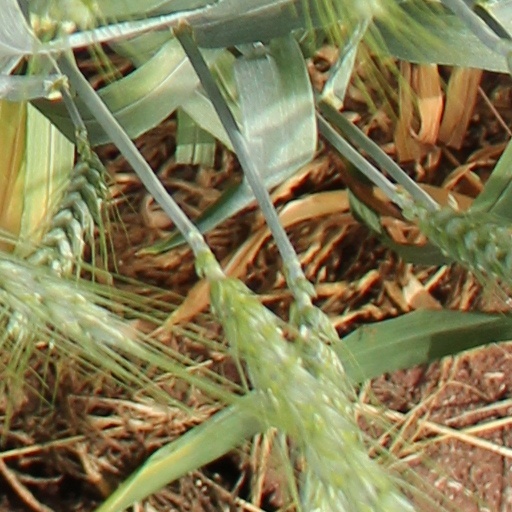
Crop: wheat